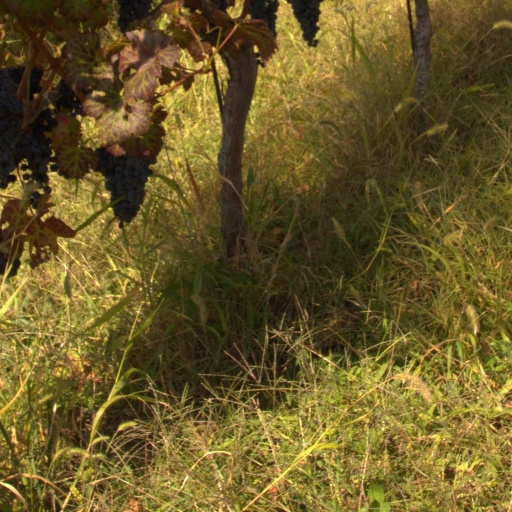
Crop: grape